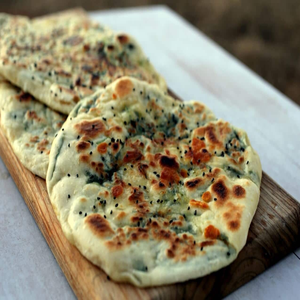
Dish: naan